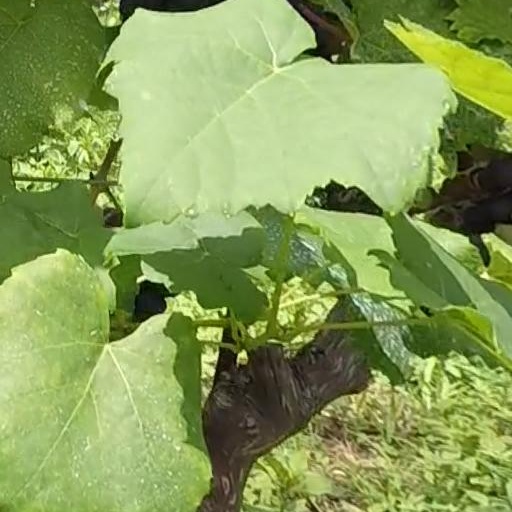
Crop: grape